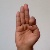
The image shows a hand gesture representing the letter 'F' in Indian Sign Language.